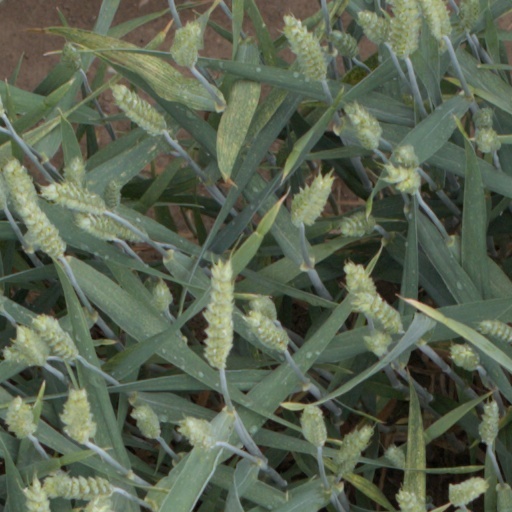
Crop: wheat